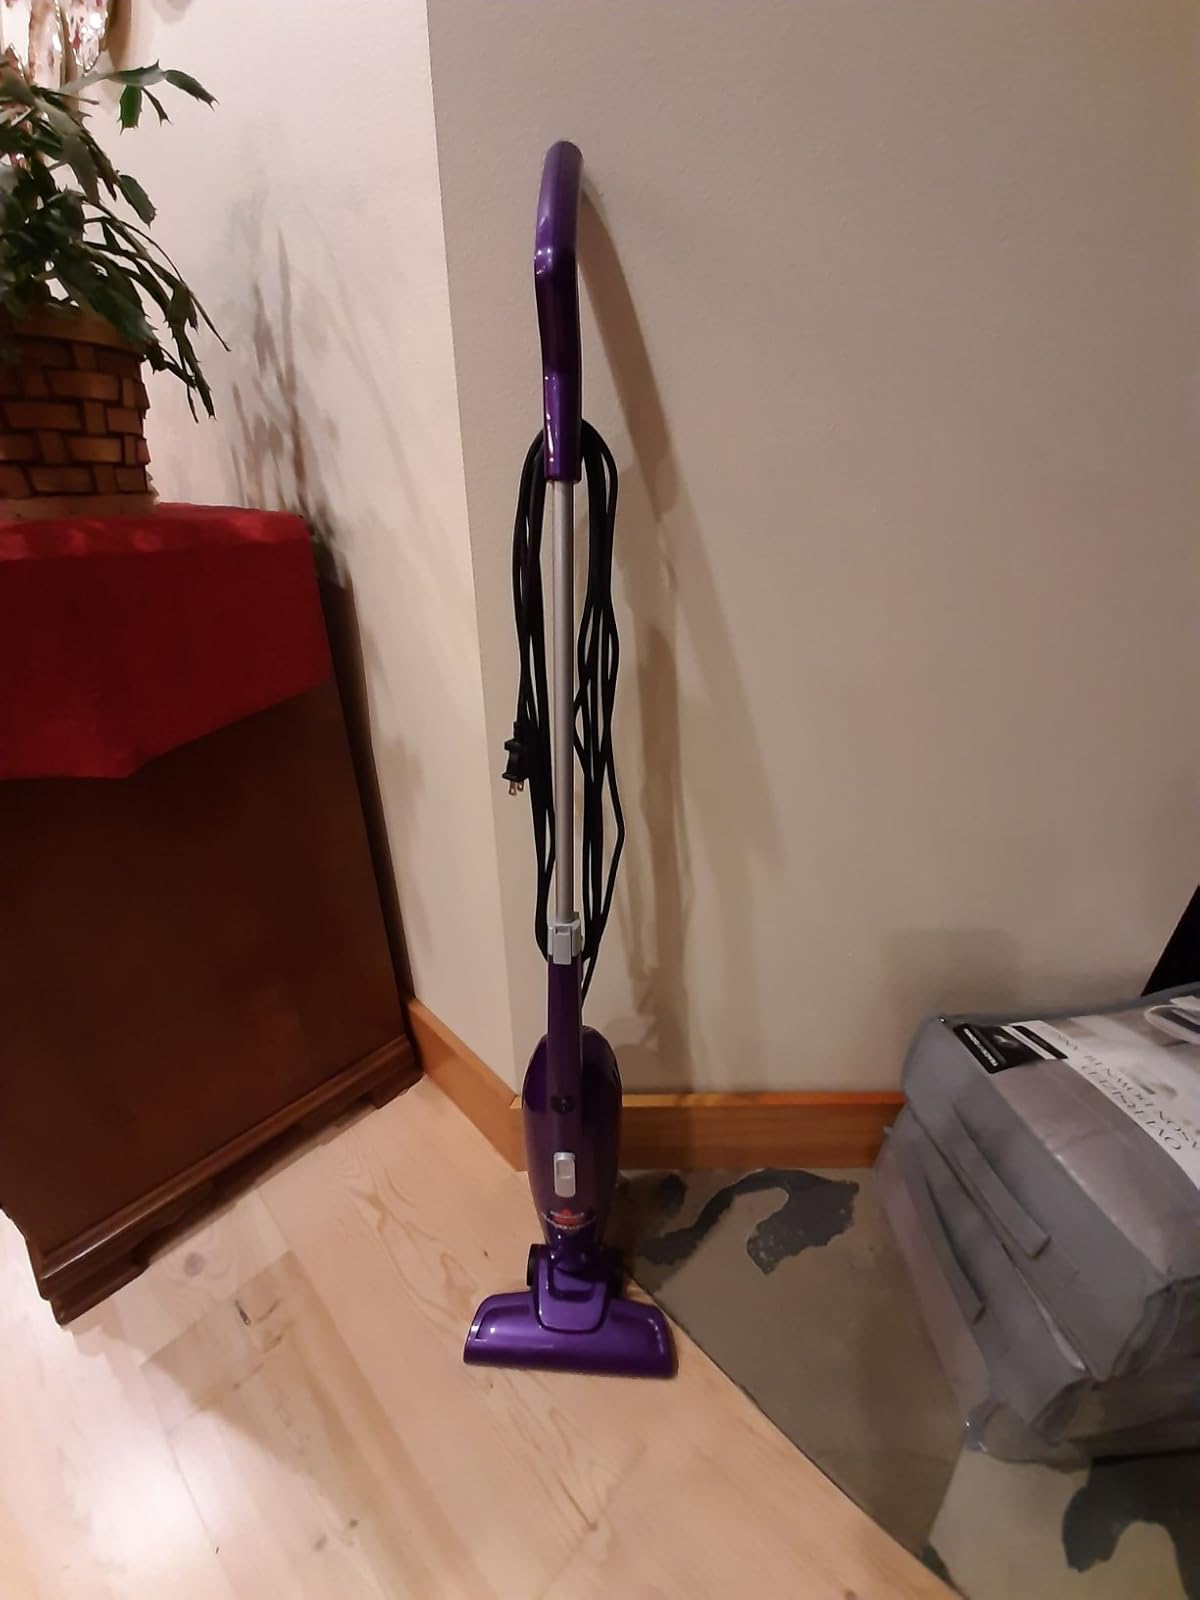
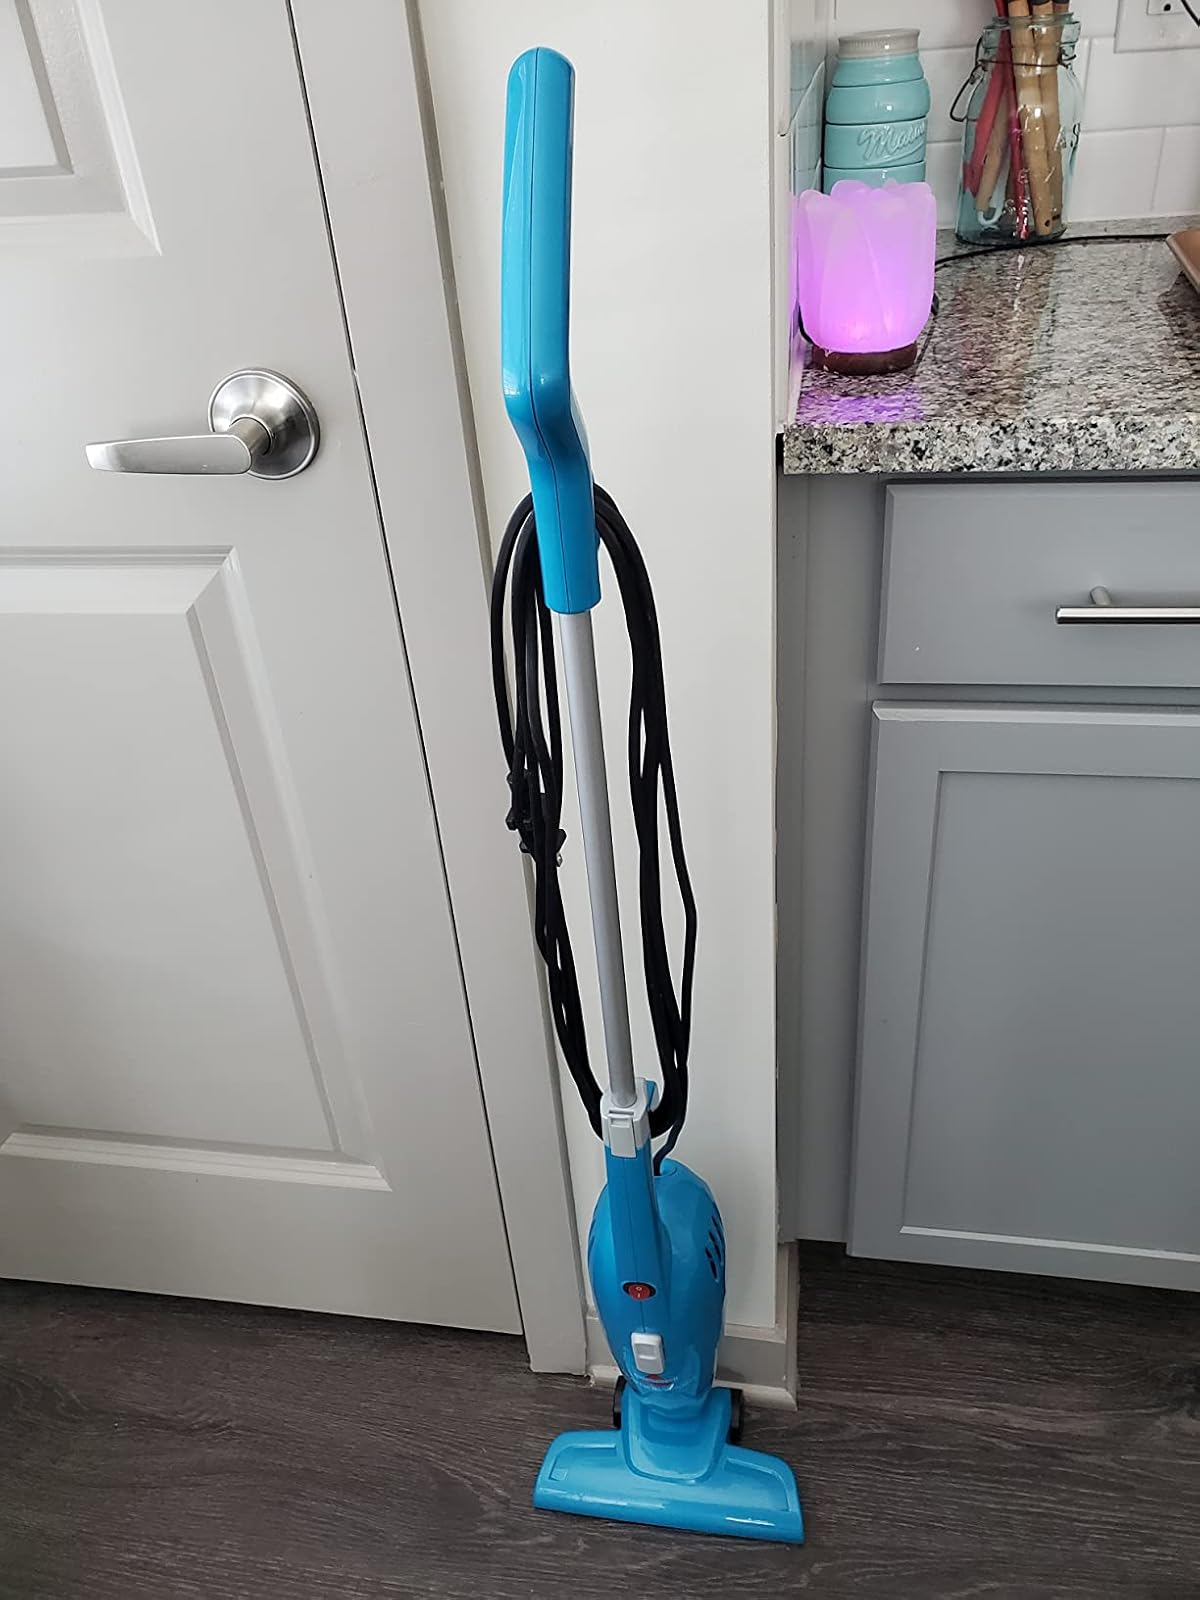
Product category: items_vacuum
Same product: no